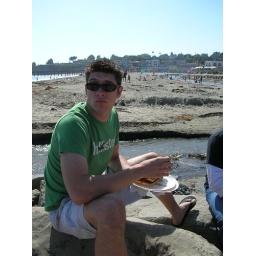
he's probably looking at the person in yellow